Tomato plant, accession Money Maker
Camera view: horizontal (90 deg, fisheye); turntable rotation: 240 degrees
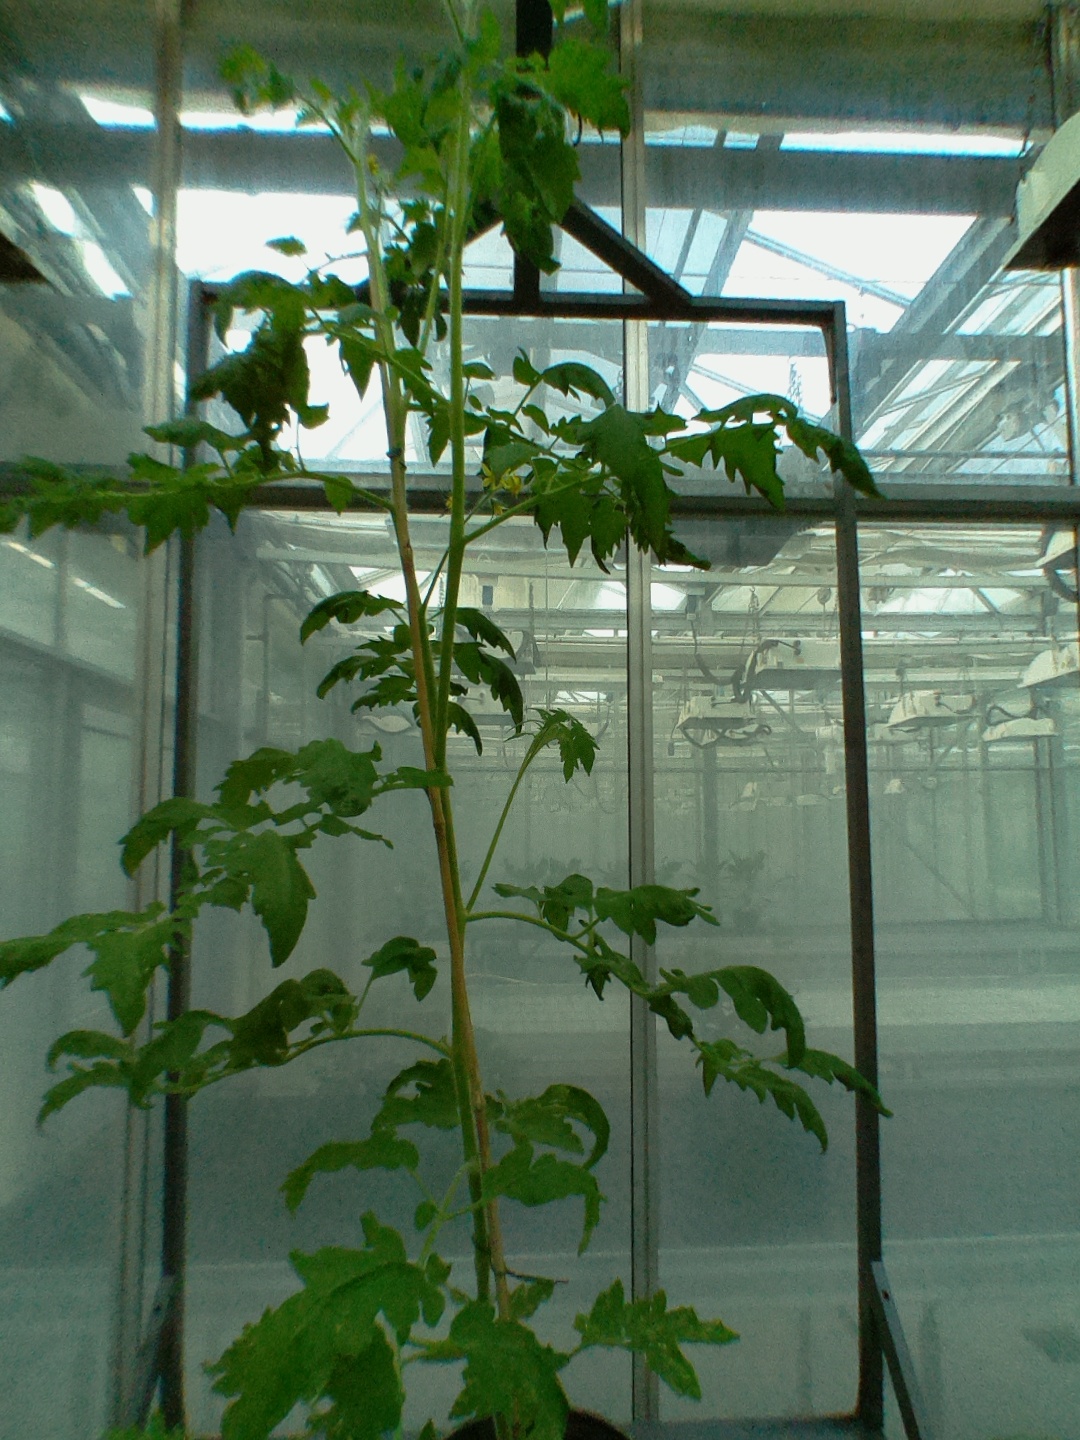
BBCH growth stage 68: Full flowering, 80%-90% of flowers open, more petals falling